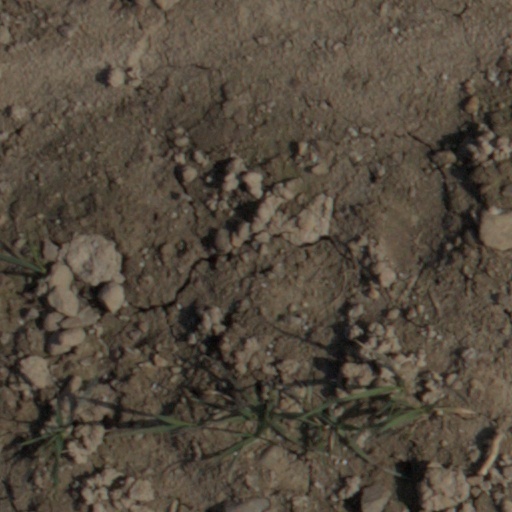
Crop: wheat